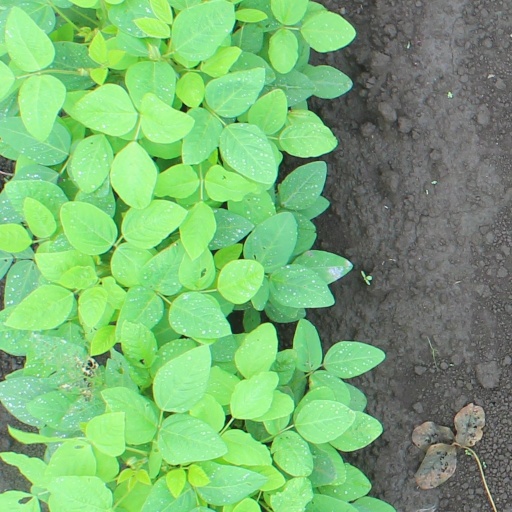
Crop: soybean